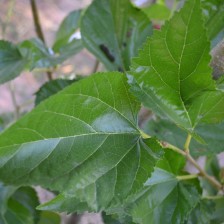
Variety: ChiangMaiBuriram60